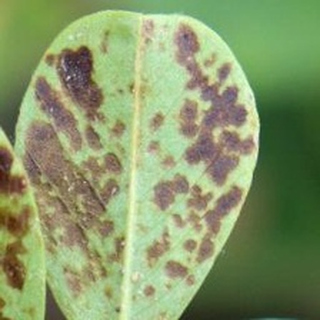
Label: groundnut_rust